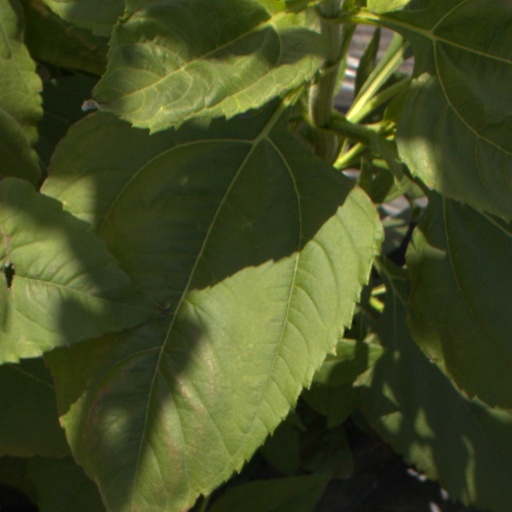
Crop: Jerusalem artichoke